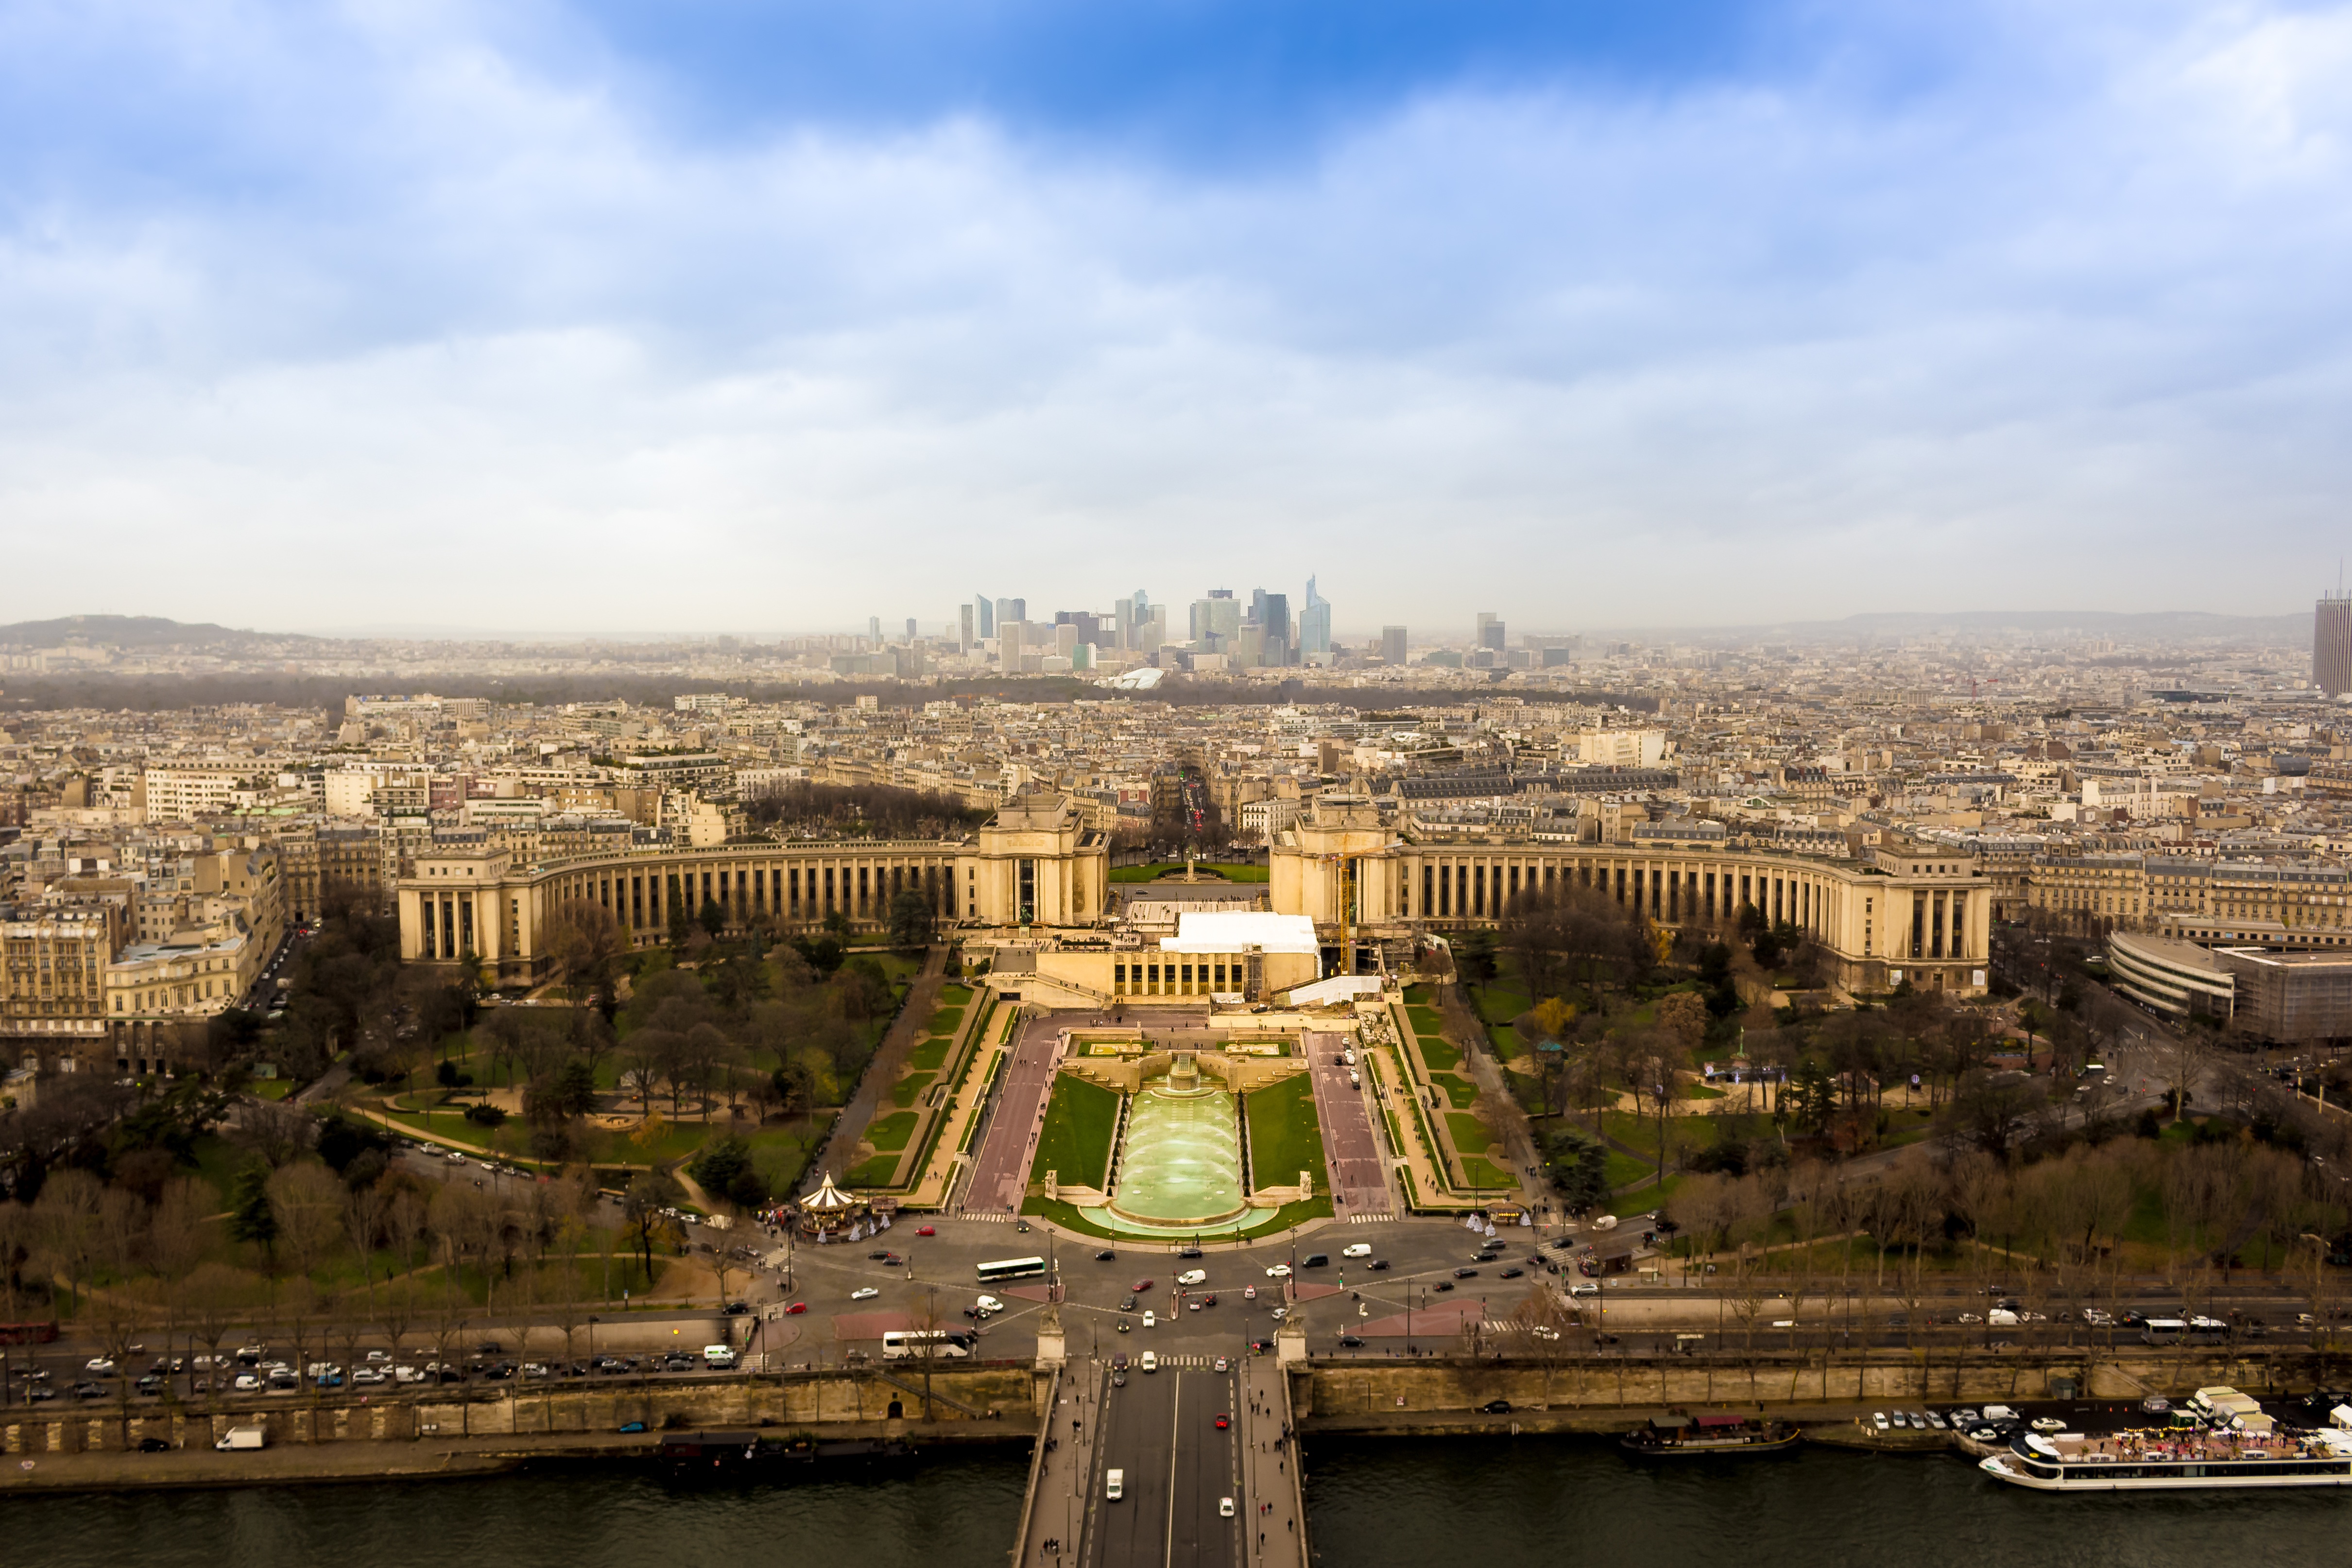
skyline, town, palace, city, paris, river, cityscape, panorama, travel, france, scenic, landmark, tourism, aerial view, trocadero, buildings, scene, metropolis, ancient rome, city skyline, aerial photography, the palais de chaillot, urban area, ancient history, human settlement